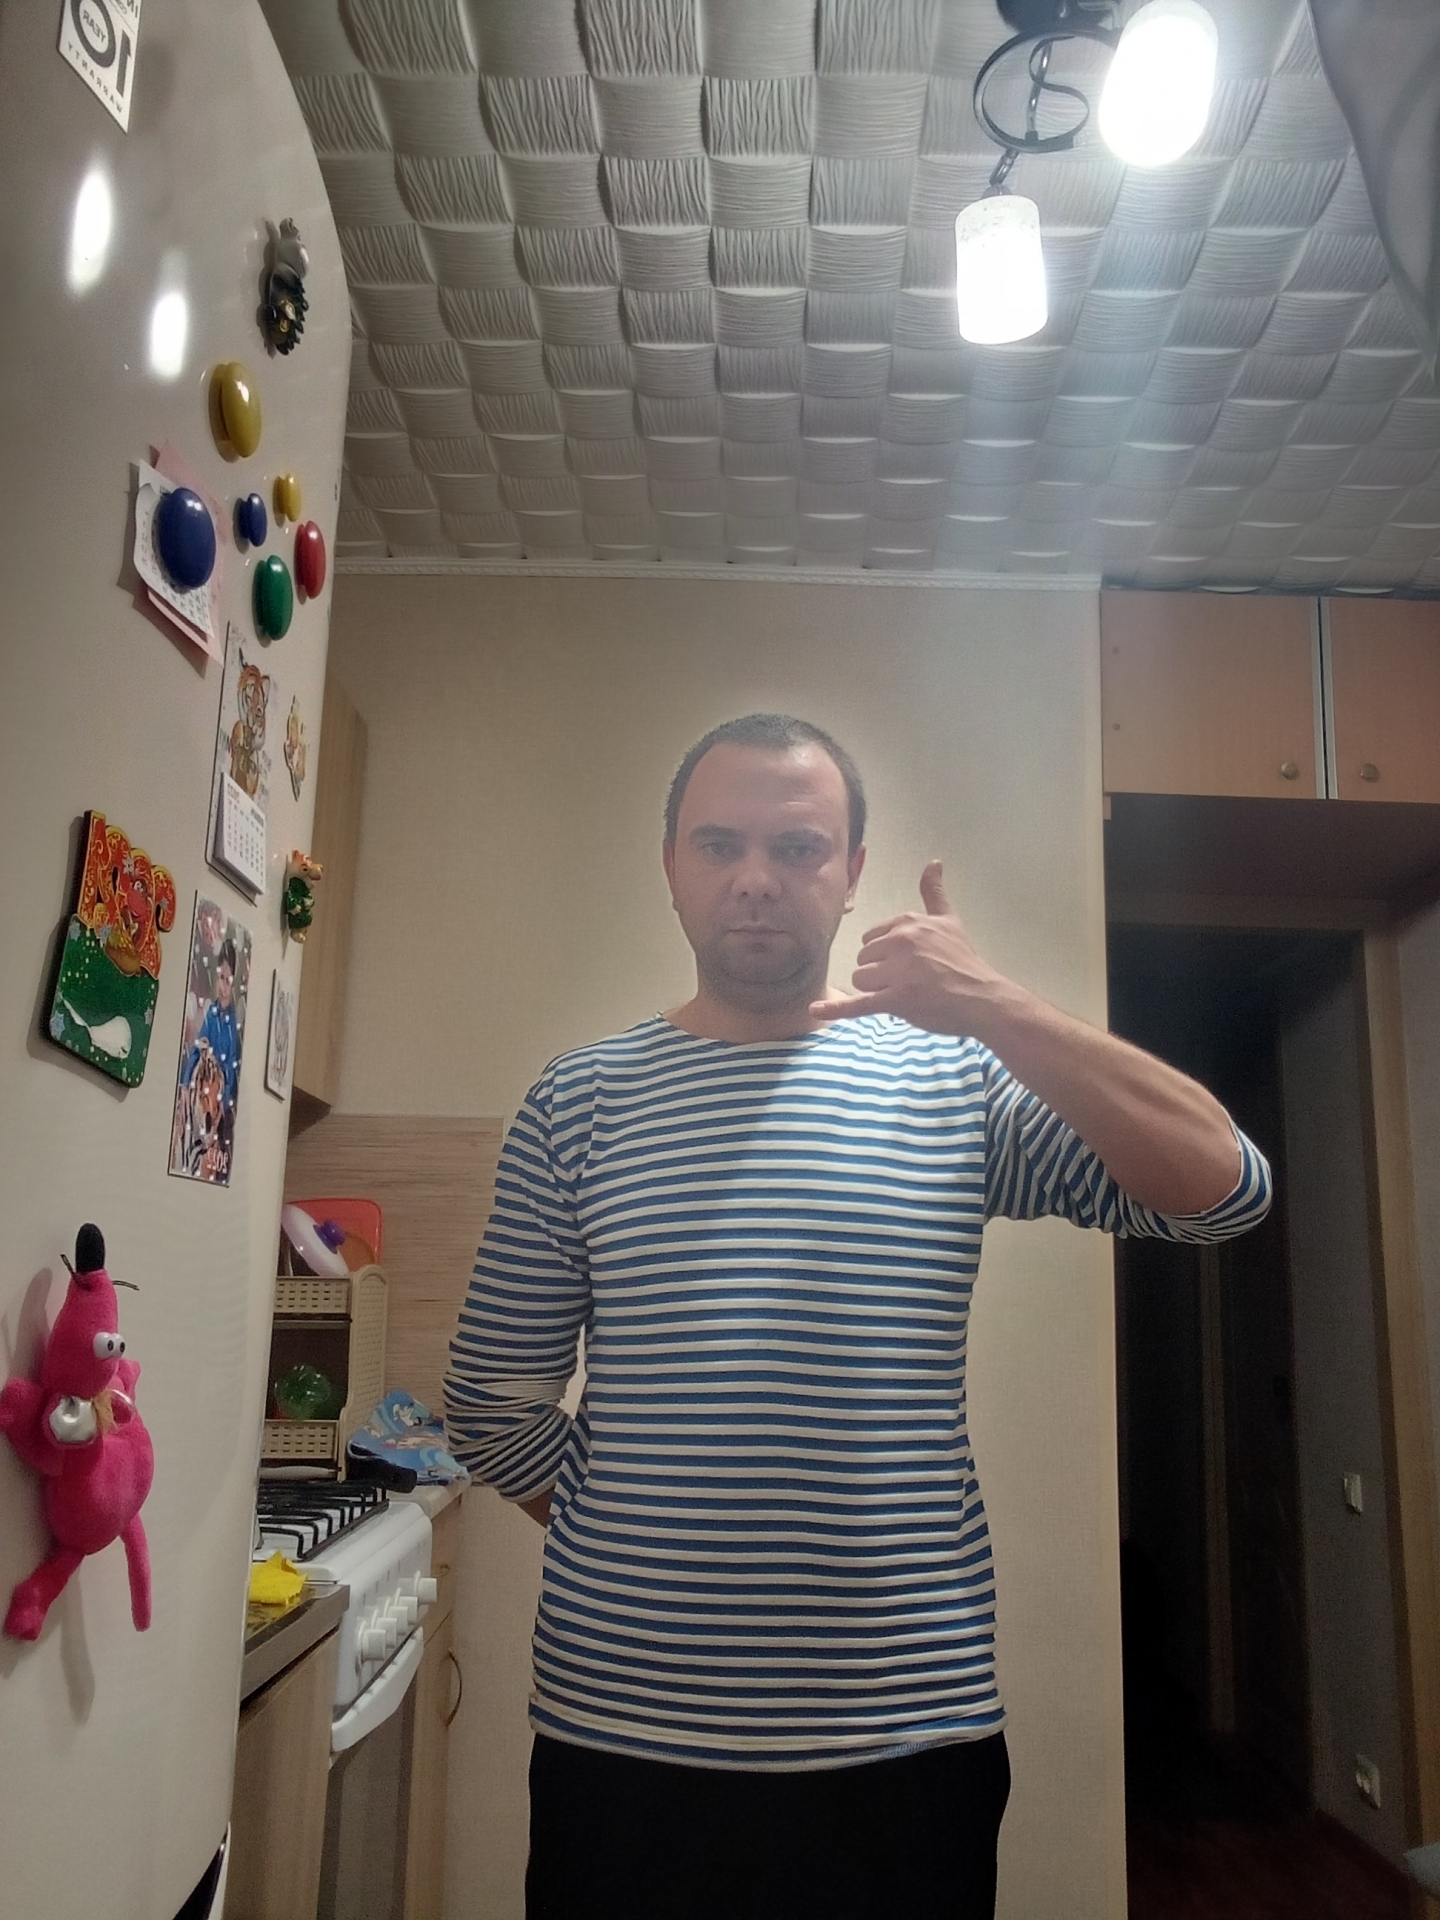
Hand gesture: call